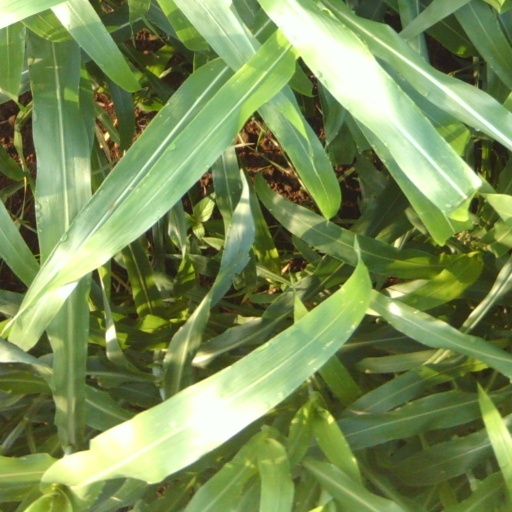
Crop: sorghum